Kurukshetra War

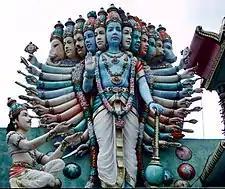
Krishna displays his Vishvarupa (universal form) to Arjuna on the battlefield of Kurukshetra.

The "Mahābhārata" states that in the year in which the war took place, three solar eclipses took place within a thirty-day period; eclipses are considered ill omens in Hindu astrology.